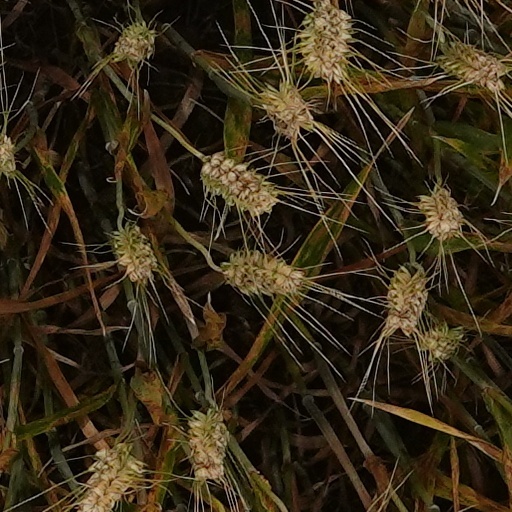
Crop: wheat